Tianning Temple (Changzhou)

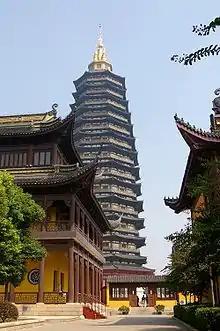
A closer view of the pagoda

The tower is supported by a 6,500 t steel structure. The grounds for the Tianning Temple Pagoda occupies a space of 27,000 m (290,625 ft). Complete with 68,038 kg (75 t) of gold and brass for the rooftops, additional bronze and jade decorations, and the use of wood imported from Myanmar and Papua New Guinea, the total cost of its construction was some 300 million yuan (US$38.5 million). The top story of the pagoda features a golden spire and a large bronze bell weighing 30,000 kg (33 t).